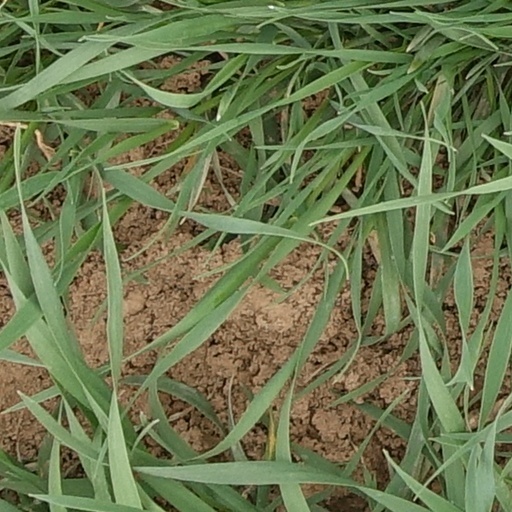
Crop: wheat